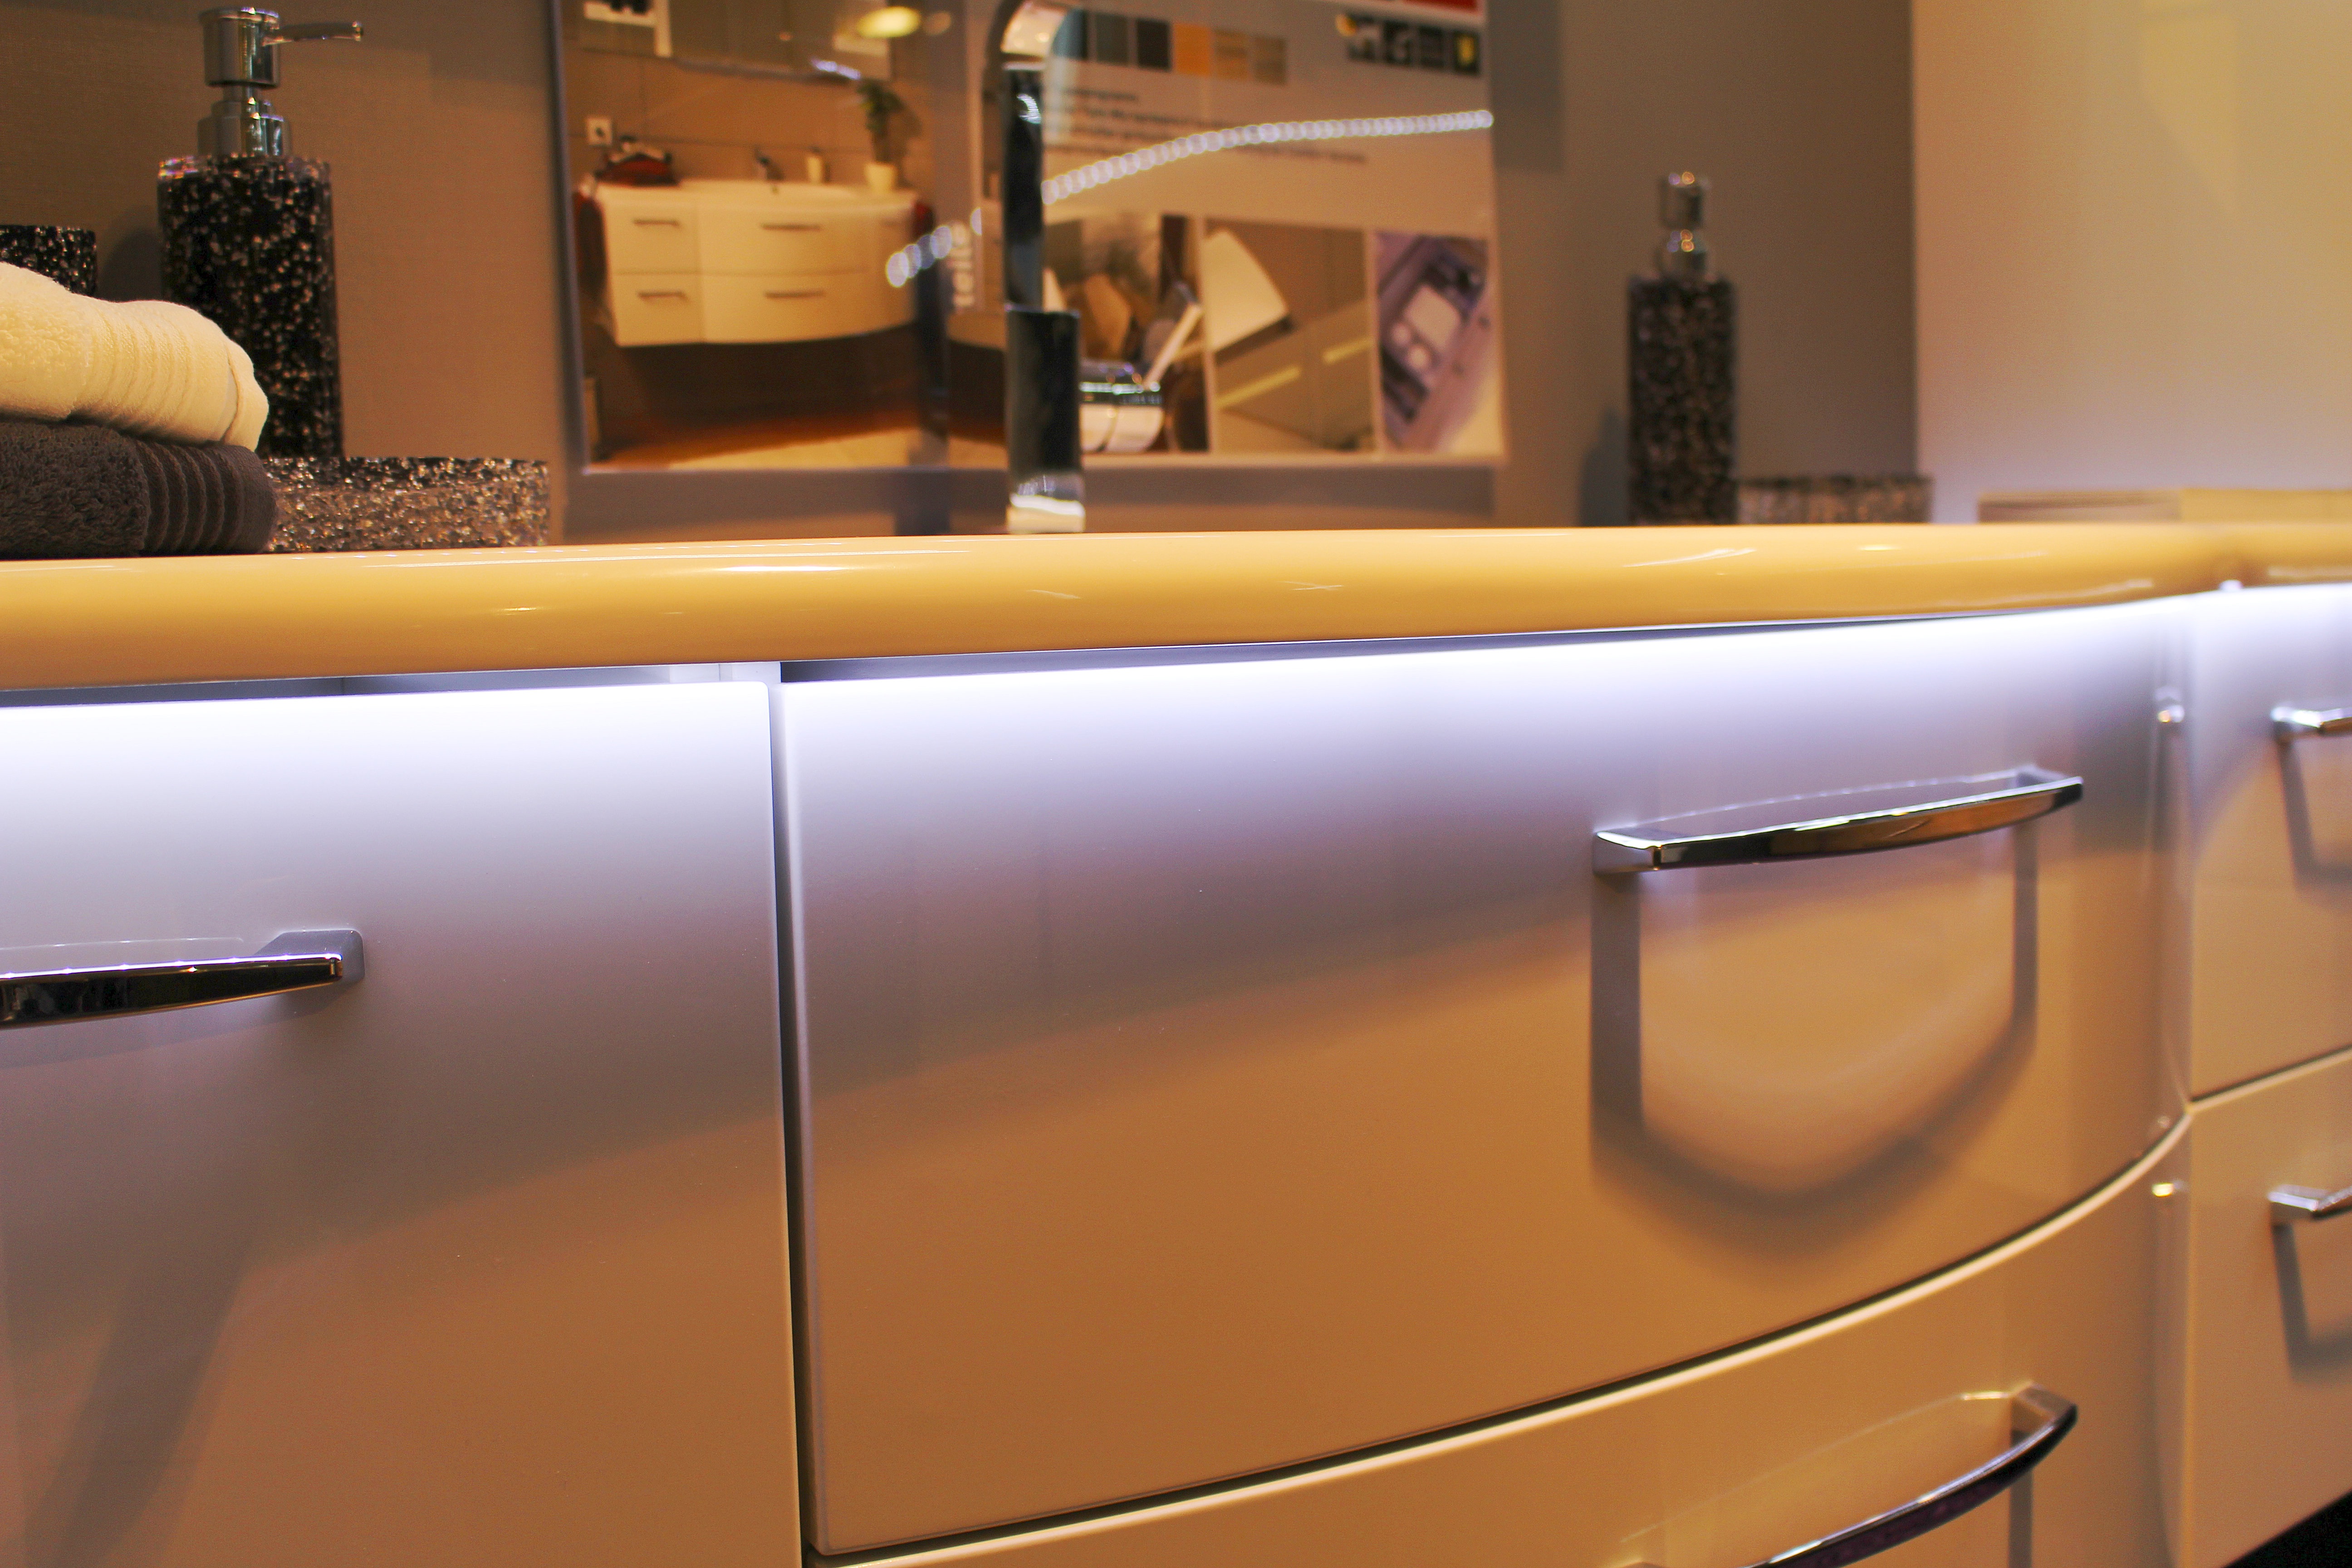
floor, furniture, room, lighting, interior design, bathroom, design, led, facilities, flooring, automotive exterior, window covering